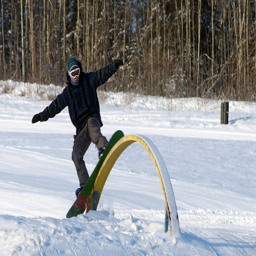
A  man riding a snowboard up the side of a ramp.
The snowboarder is trying the trick on the loop.
A man riding a snowboard up over a rail on a snowy slope.
A person going up an arch on a snow board.
A snow boarder going up an arch jump set up in the snow